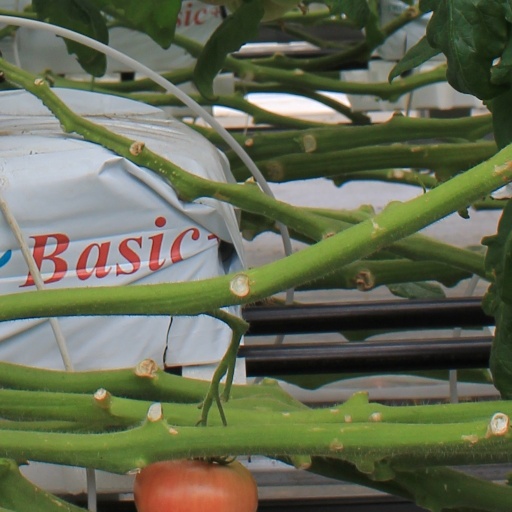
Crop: tomato